Mikko Koskinen

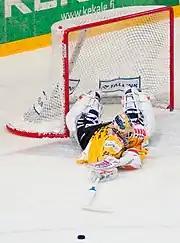
Koskinen with KalPa in 2011

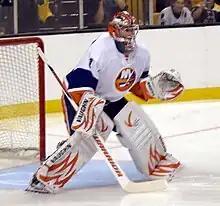
Koskinen with New York Islanders

Koskinen was drafted 31st overall by the New York Islanders in the 2009 NHL Entry Draft after playing for the Espoo Blues in the Finnish SM-liiga. He was the first goalie and first Finnish player selected that year. Prior to the draft, he was the second-ranked European goaltender by NHL Central Scouting Bureau.